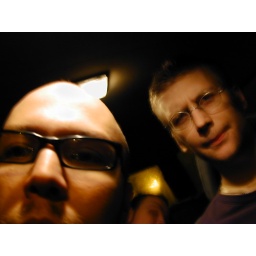
On our way home from another trip with the Bluebird. Eeva is in the car as well but not in the picture.